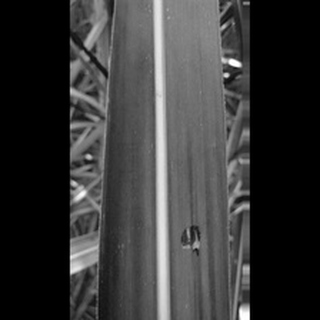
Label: healthy_sugarcane